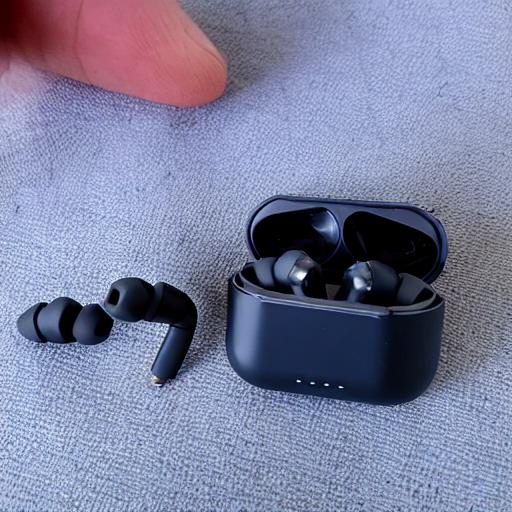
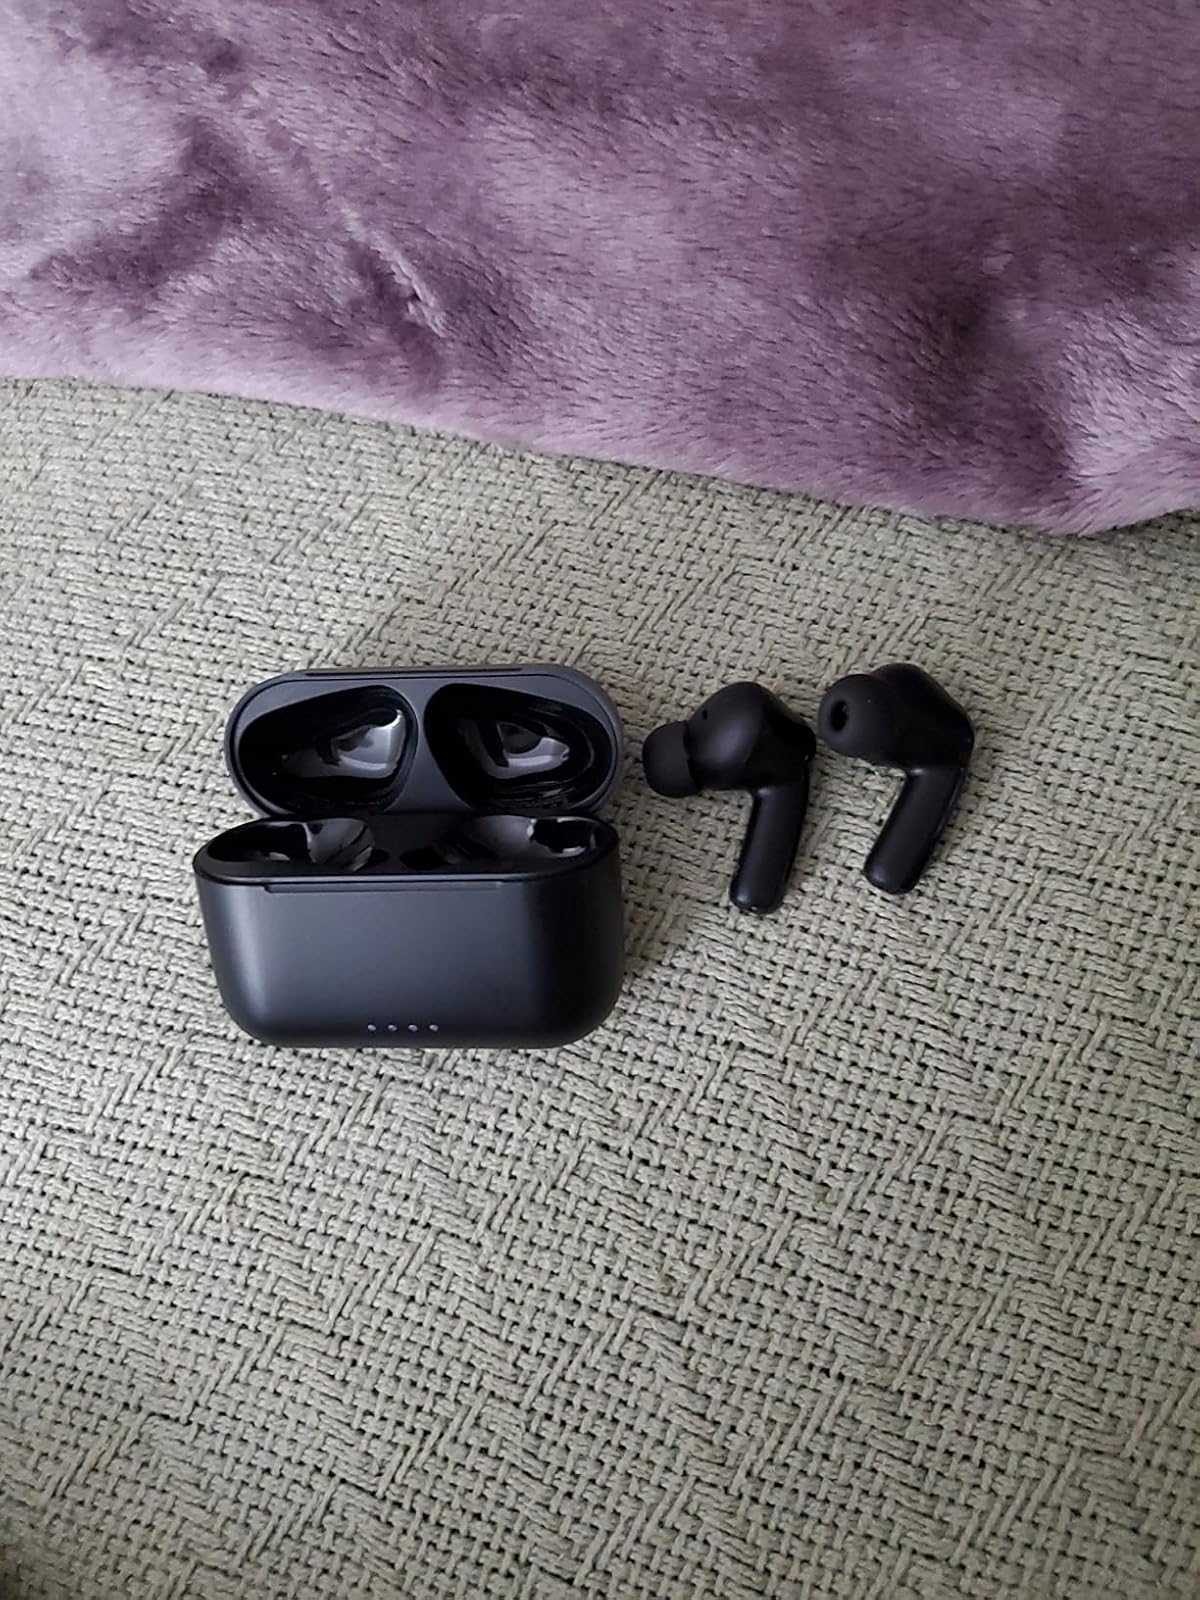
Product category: earbuds
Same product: no